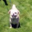
Label: dog